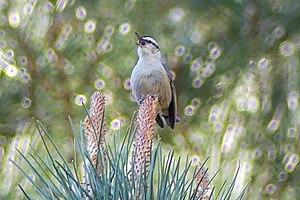
La Sittelle corse est une espèce d'oiseaux de la famille des Sittidae. C'est une sittelle relativement petite, mesurant près de 12 cm. Les parties supérieures sont gris bleuté, les parties inférieures blanc grisâtre. Le mâle se distingue de la femelle par sa calotte entièrement noire. L'espèce est sédentaire, territoriale et peu farouche. Elle se nourrit souvent haut dans les Pins laricio corses, consommant principalement des pignons, mais attrapant aussi quelques insectes volants. La saison de reproduction a lieu entre avril et mai ; le nid est placé dans le tronc d'un vieux pin, et la couvée compte cinq à six œufs. Les jeunes s'émancipent 22 à 24 jours après leur naissance.